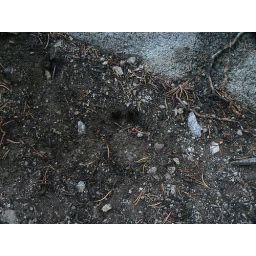
A bear track near the bear bag